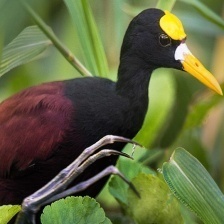
Species: NORTHERN JACANA
Scientific name: JACANA SPINOSA